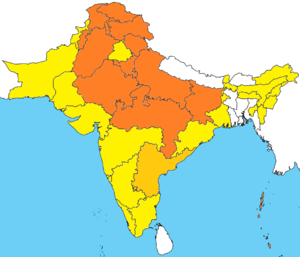
L'hindoustani est l'appellation donnée du XVIᵉ siècle à la première moitié du XXᵉ siècle à une langue indo-aryenne de l'Inde du Nord ou Hindoustan. Elle désigne aujourd'hui collectivement l'ensemble linguistique formé par le hindi et l'ourdou, considérés comme des langues séparées depuis la partition des Indes en 1947. Le hindi et l'ourdou reposent sur un fonds linguistique commun qui ne se distingue pas à l'oral, mais divergent par :